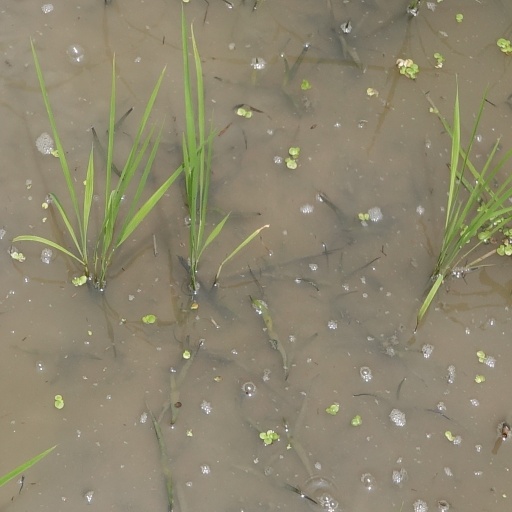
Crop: rice